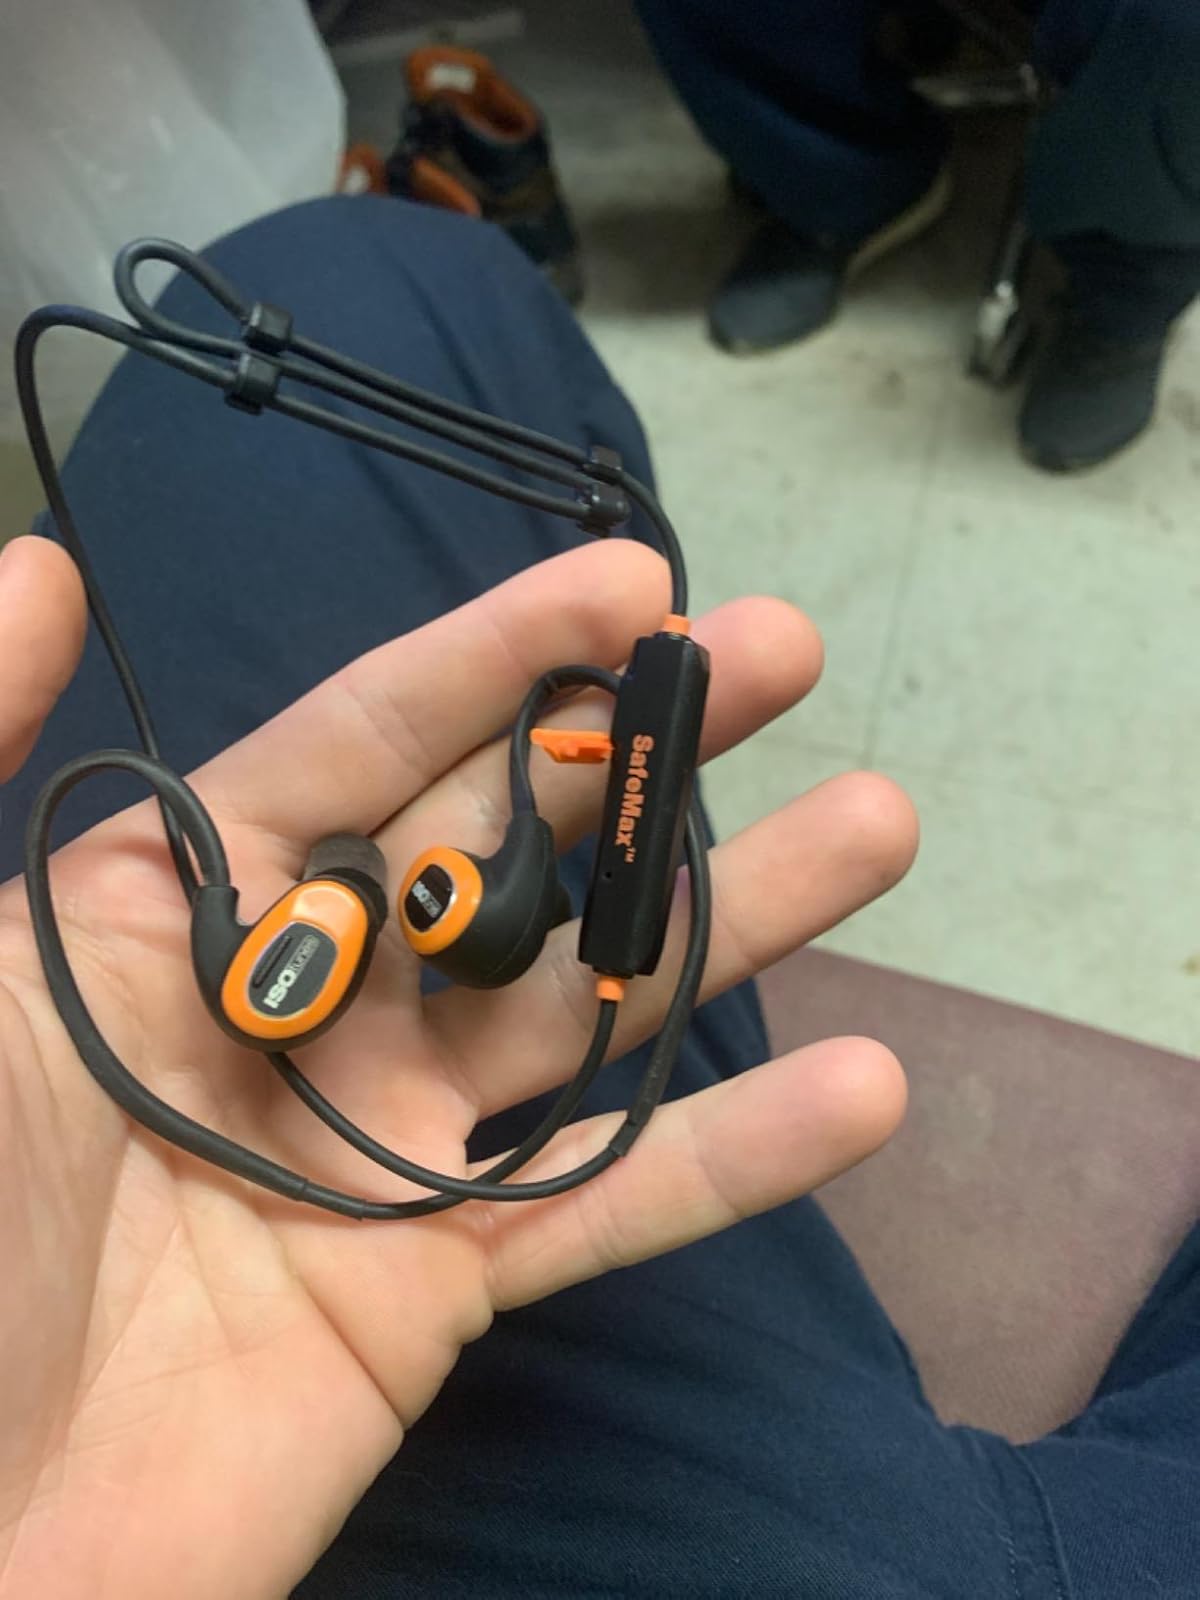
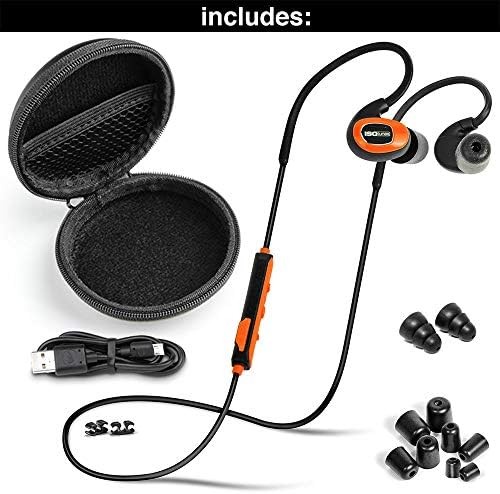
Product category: headphones
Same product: yes